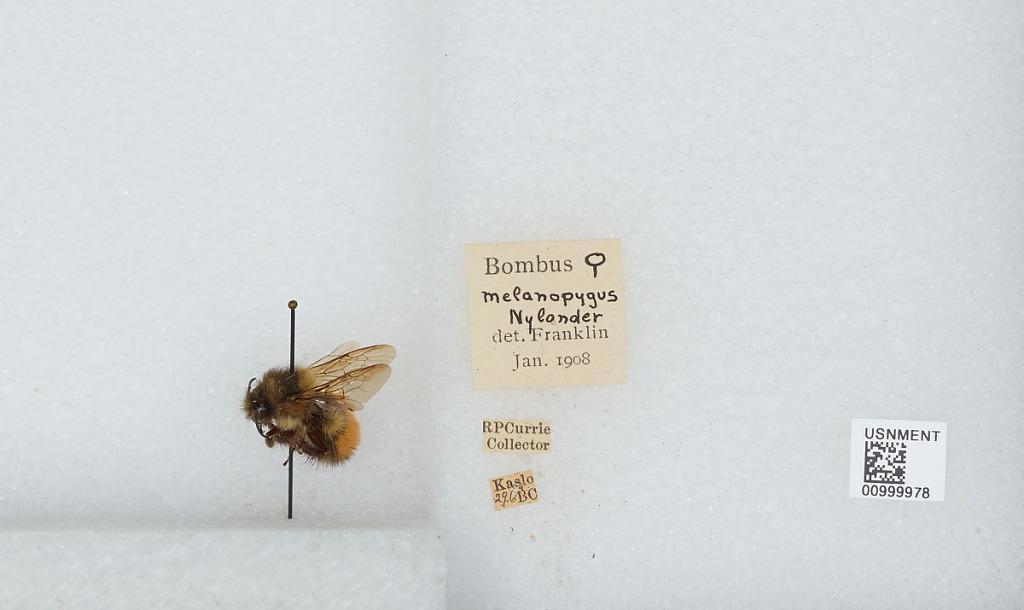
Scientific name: Bombus (Pyrobombus) melanopygus Nylander
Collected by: R. Currie
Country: Canada
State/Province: British Columbia
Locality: Kaslo
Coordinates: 49.9133, -116.911
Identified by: Franklin